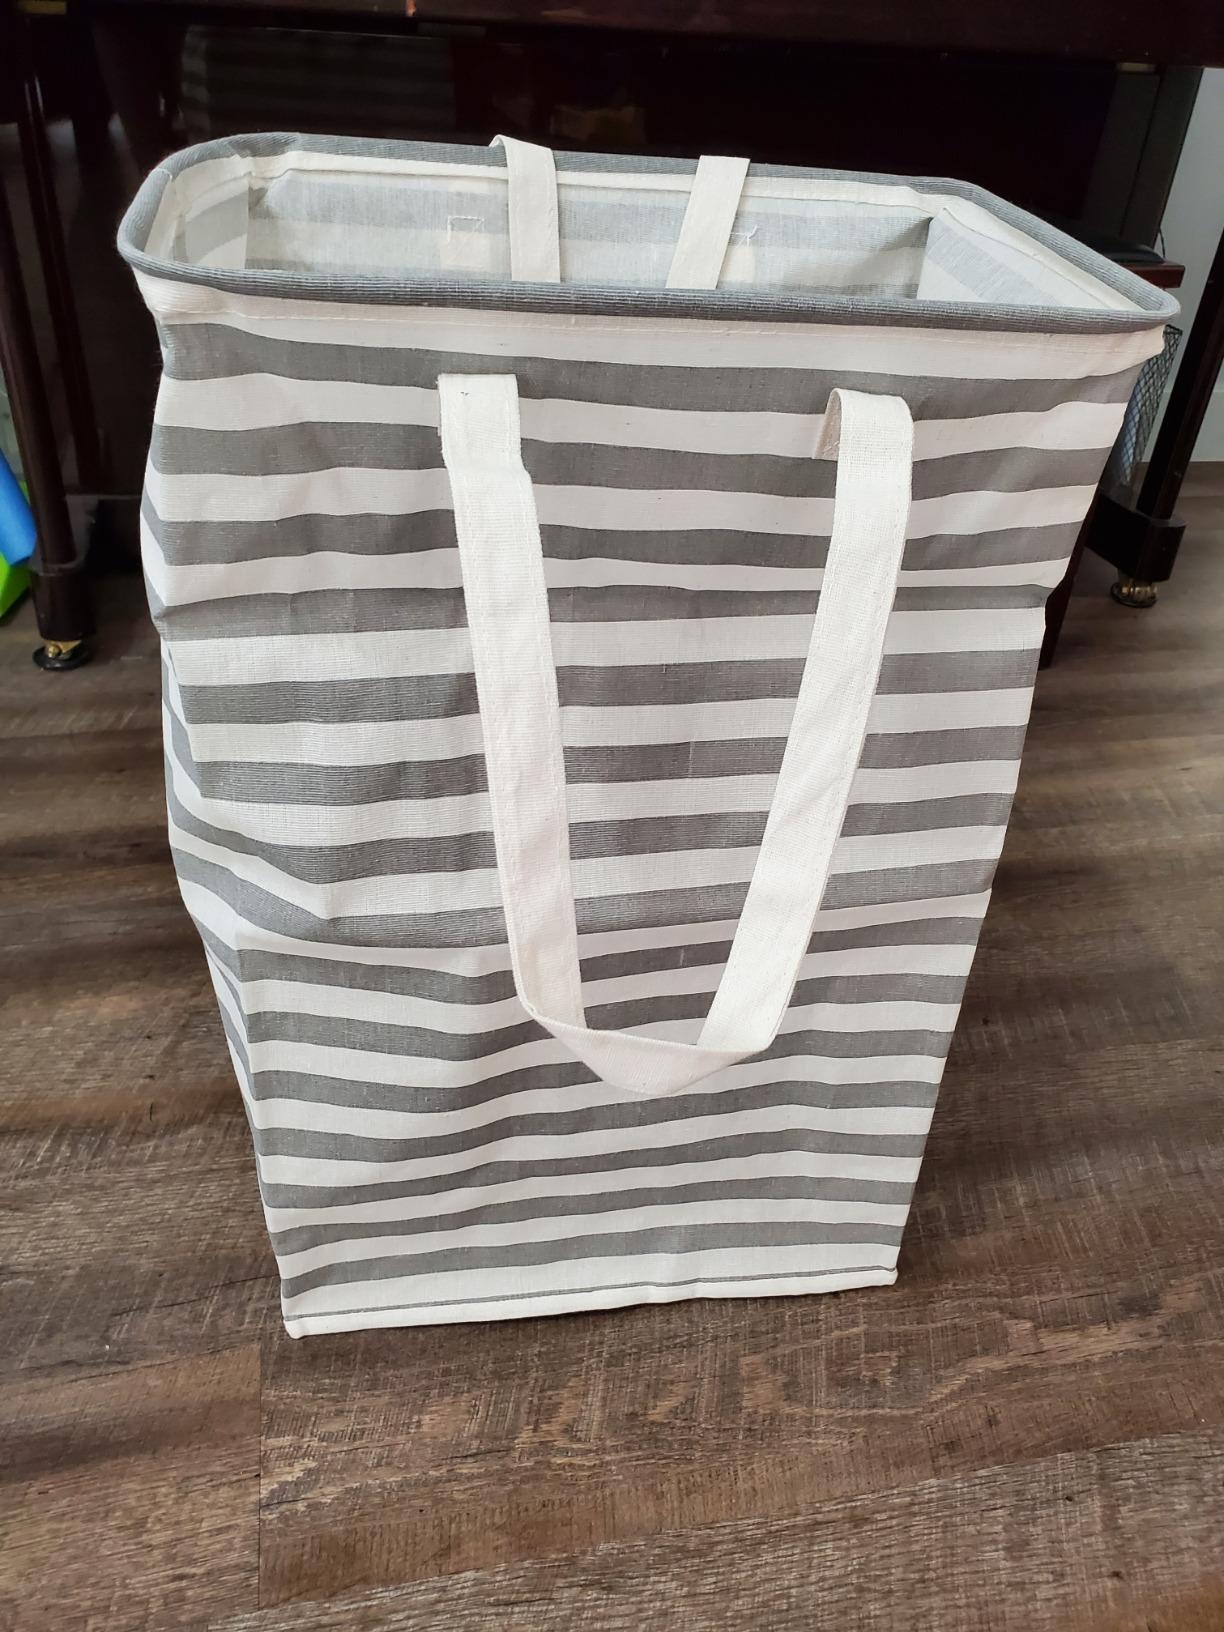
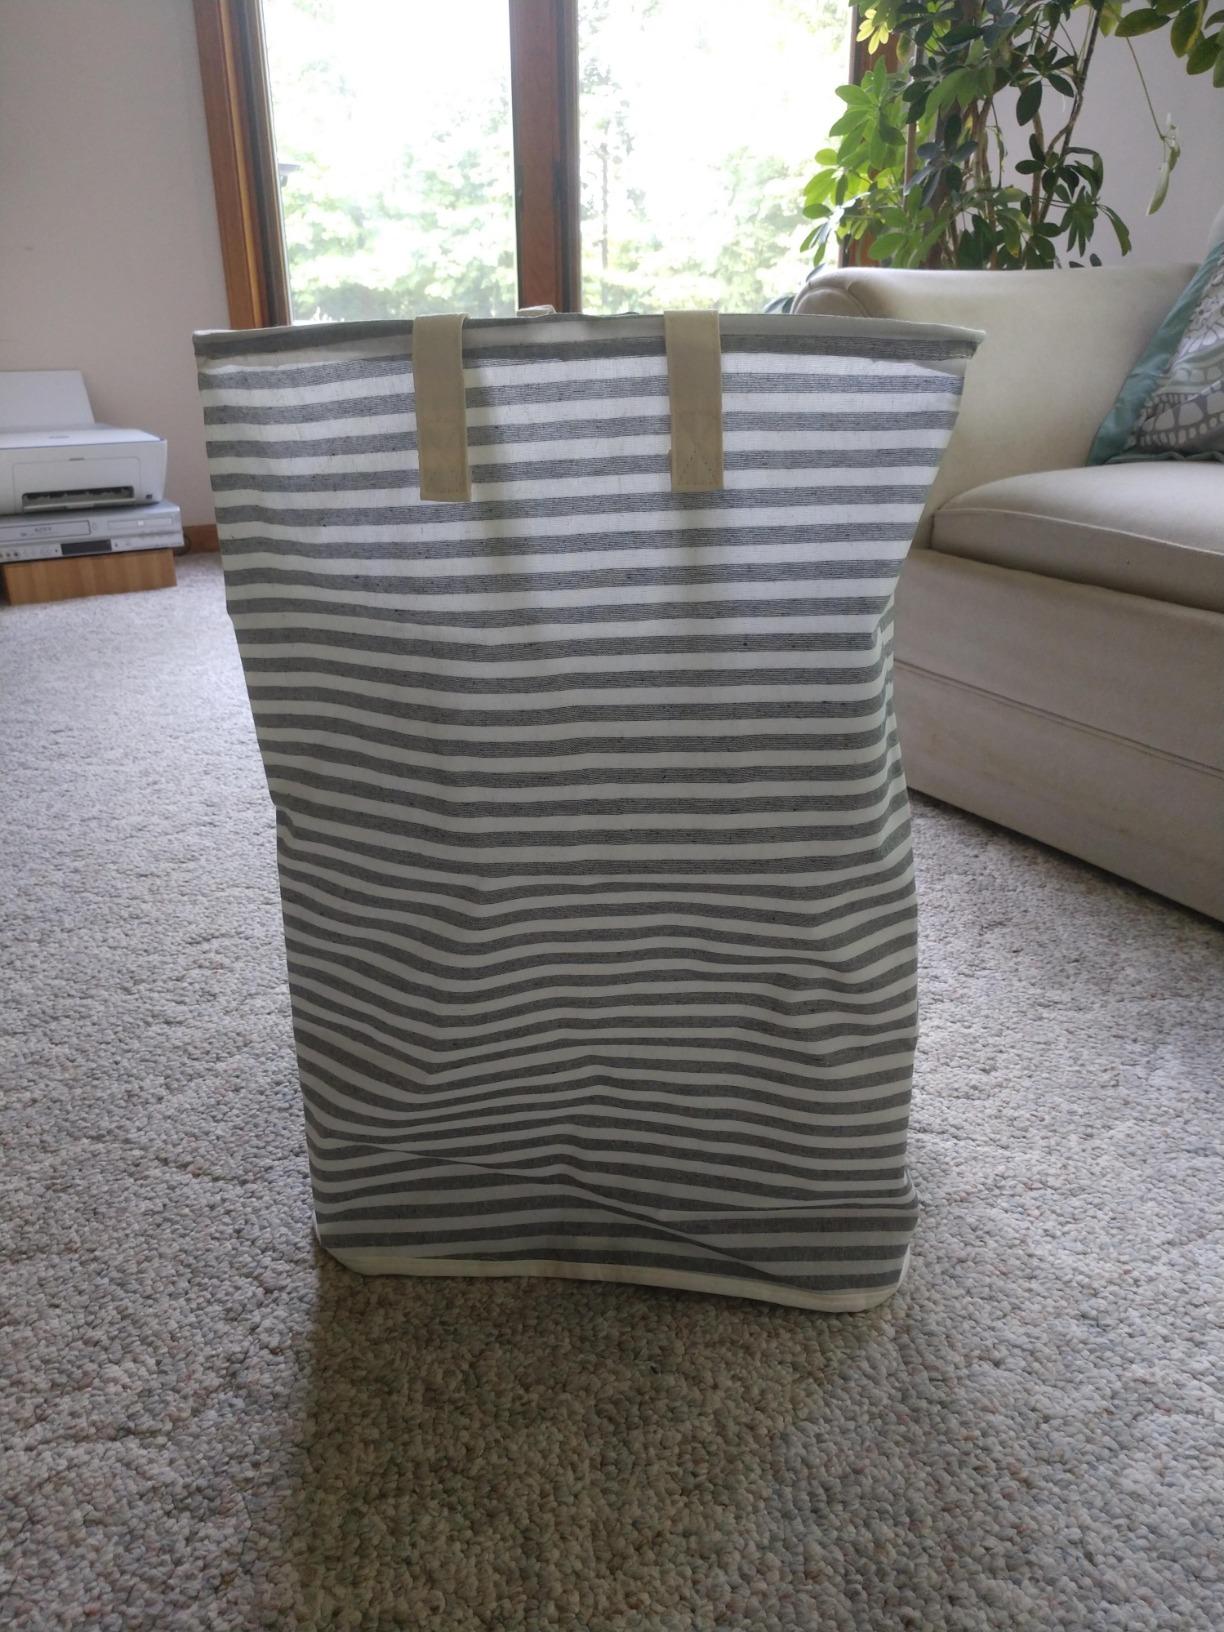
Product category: items_hamper
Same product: no